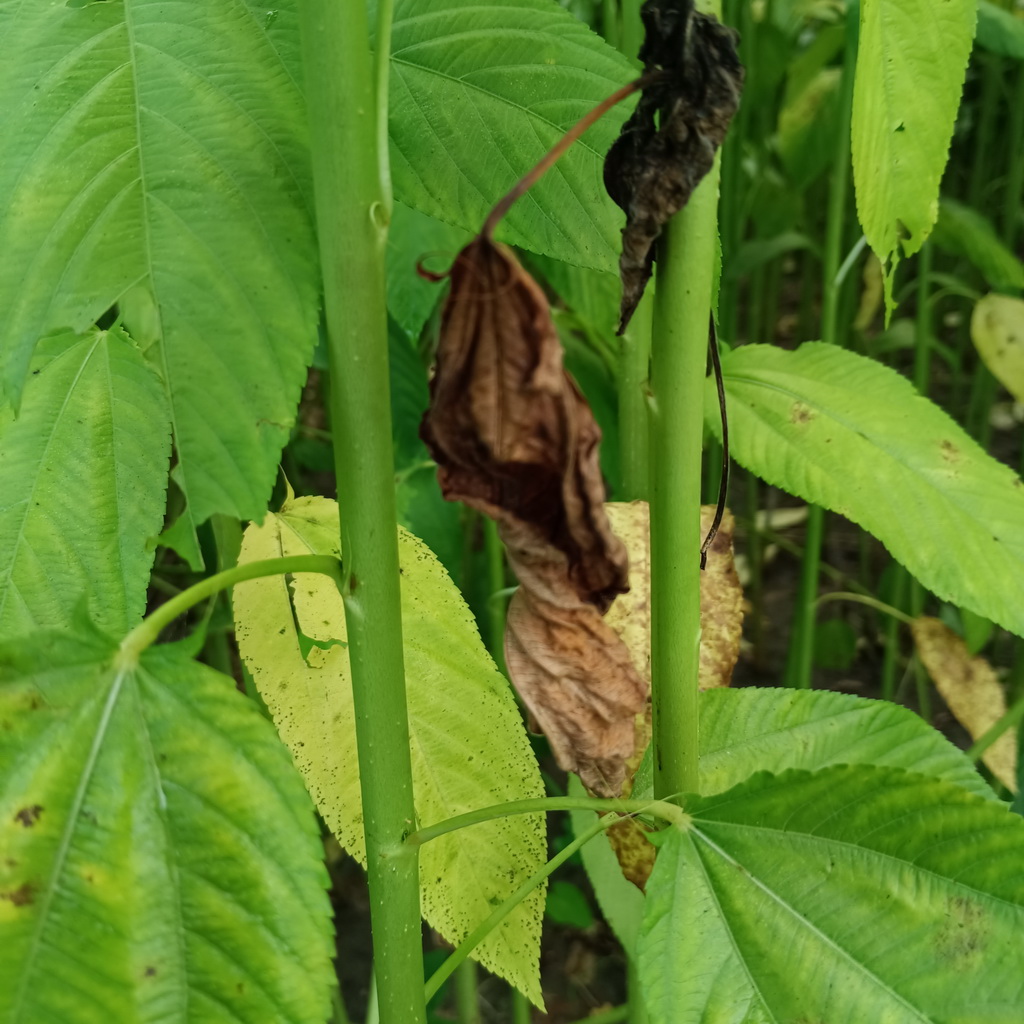
Label: Dieback